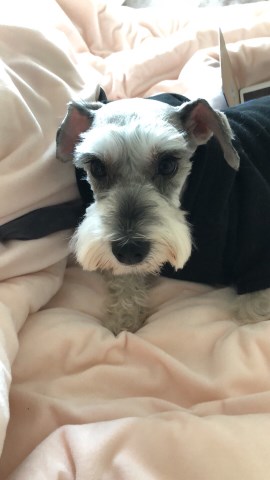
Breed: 2342-n000102-miniature_schnauzer